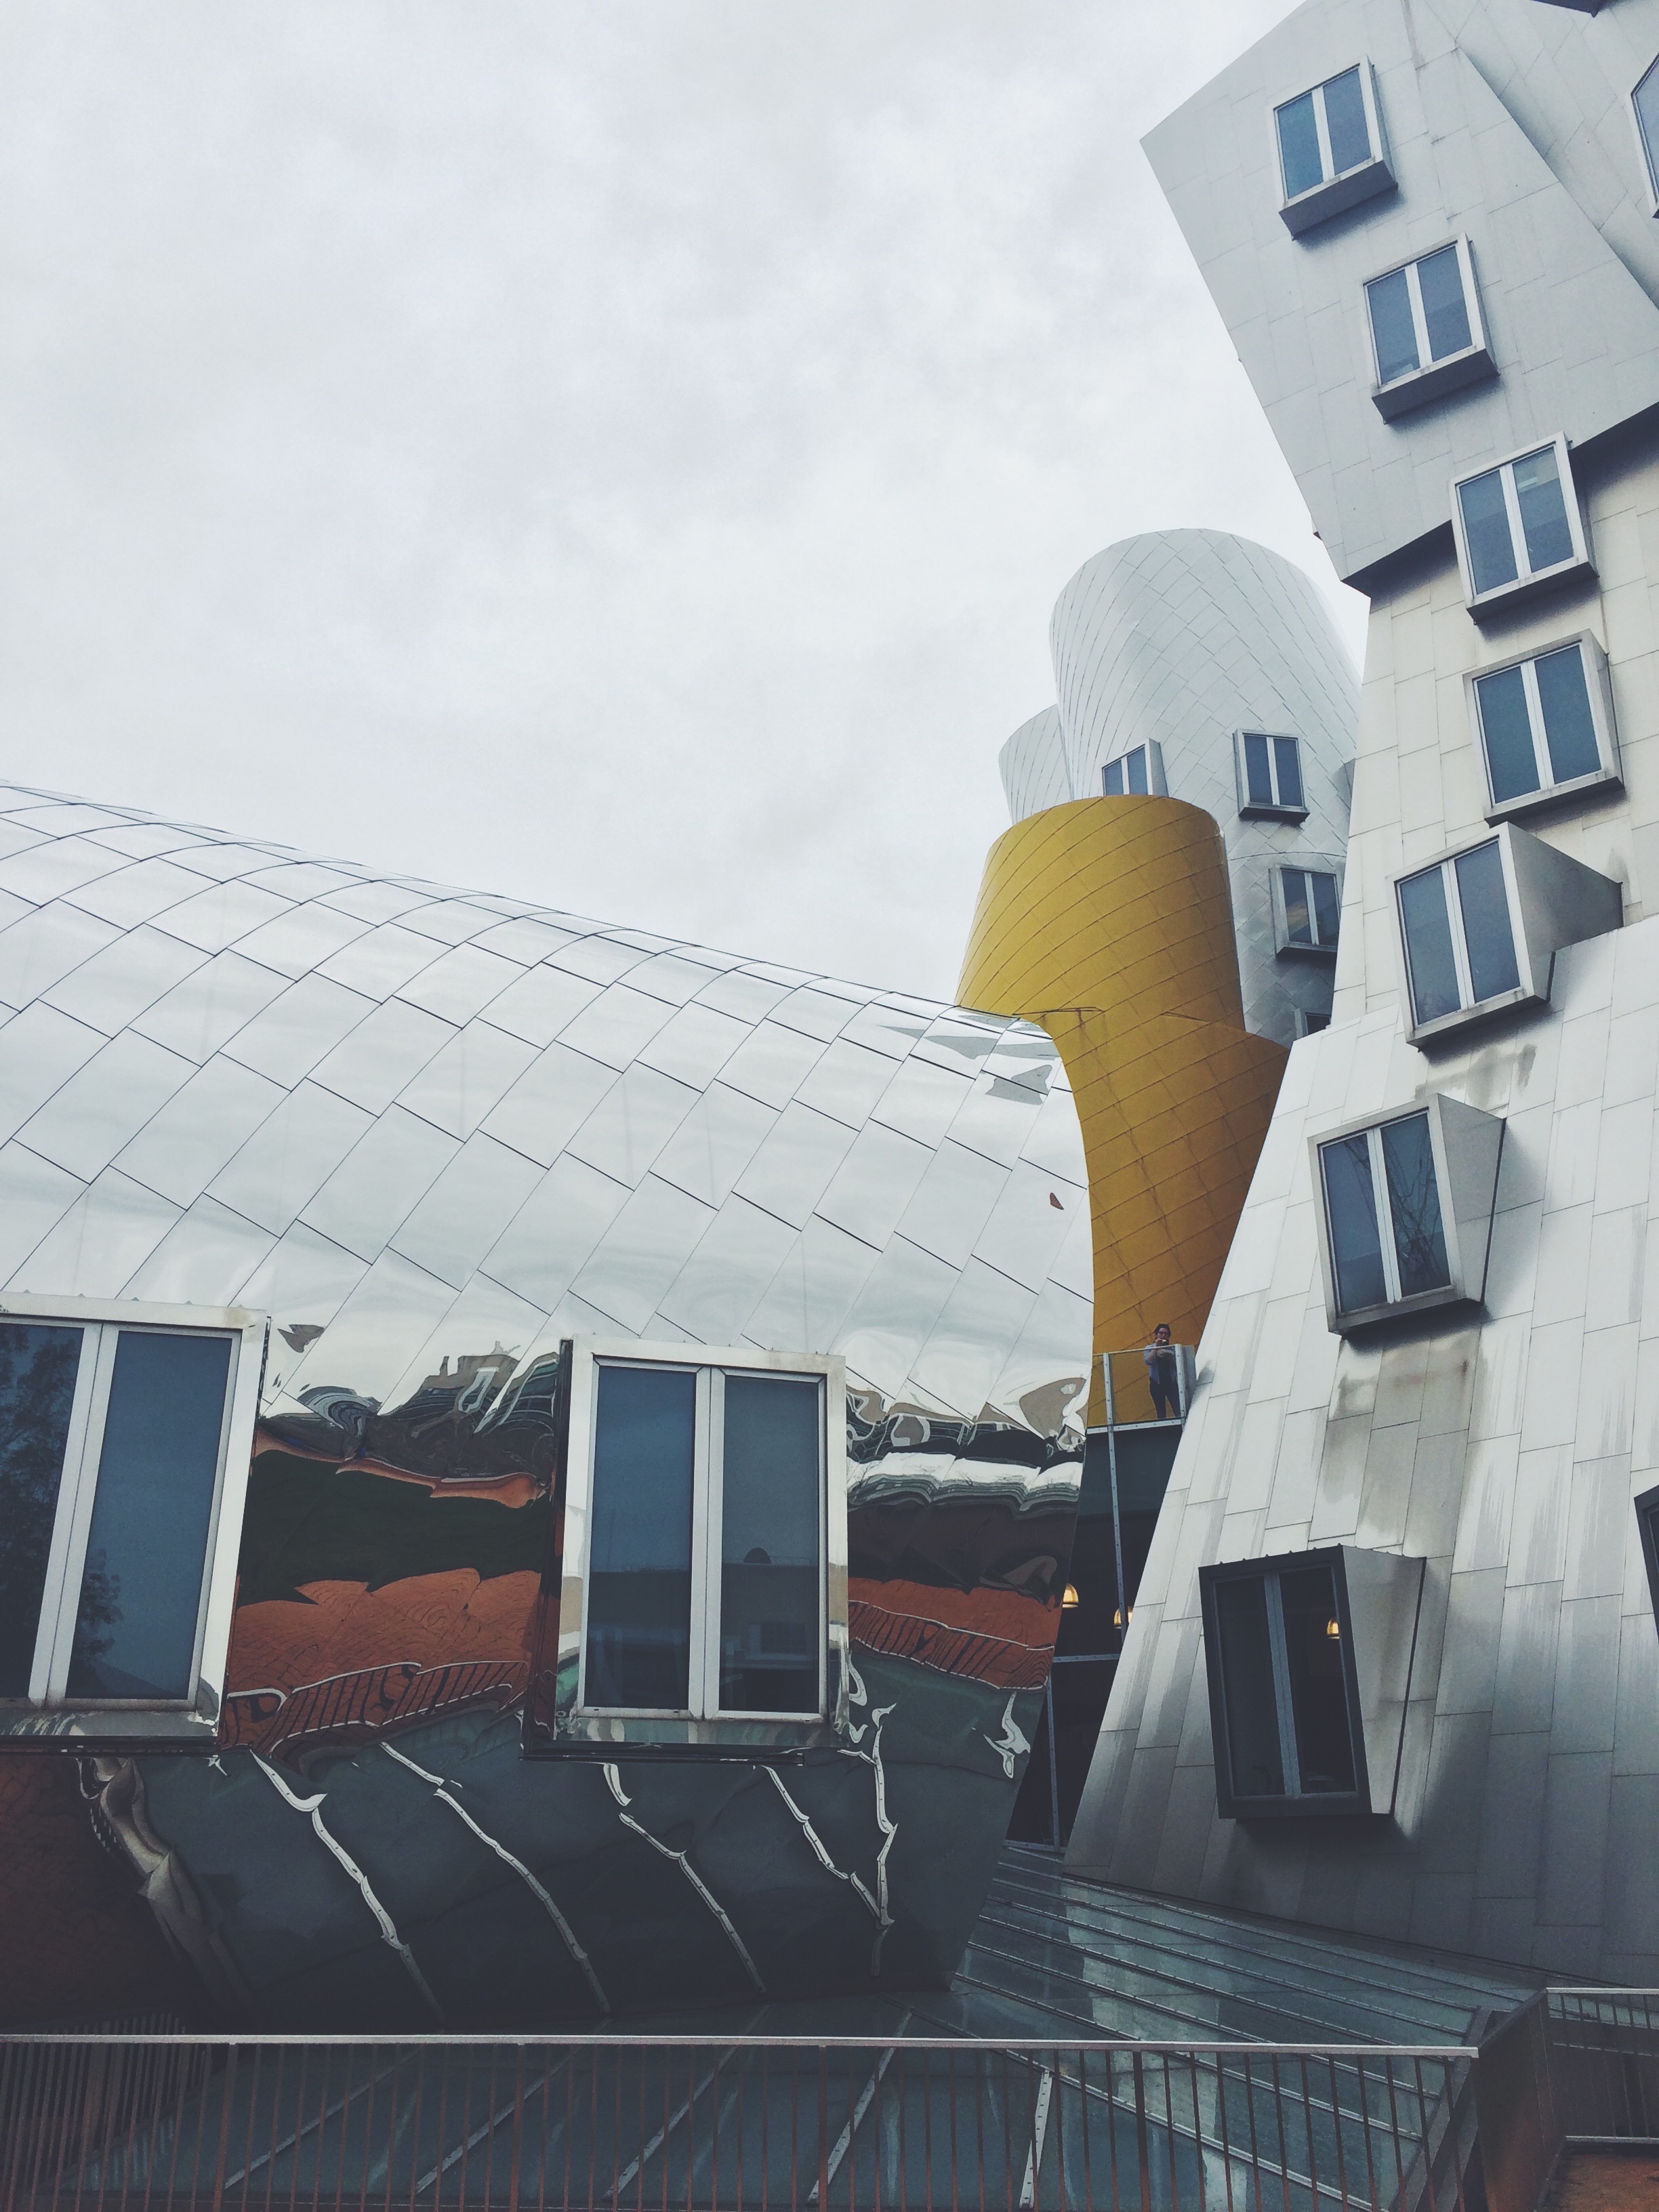
architecture, structure, roof, facade, stadium, sport venue